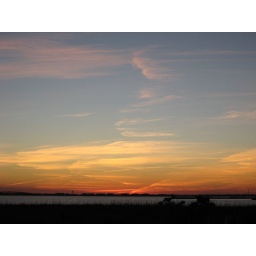
In the next several scapes, I loved the colors and how the clouds look like brush strokes in the sky